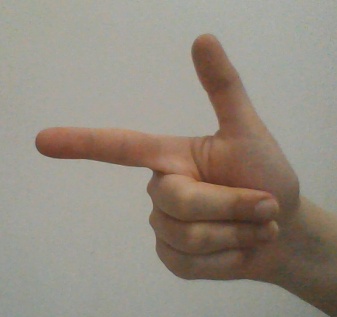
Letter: yaa